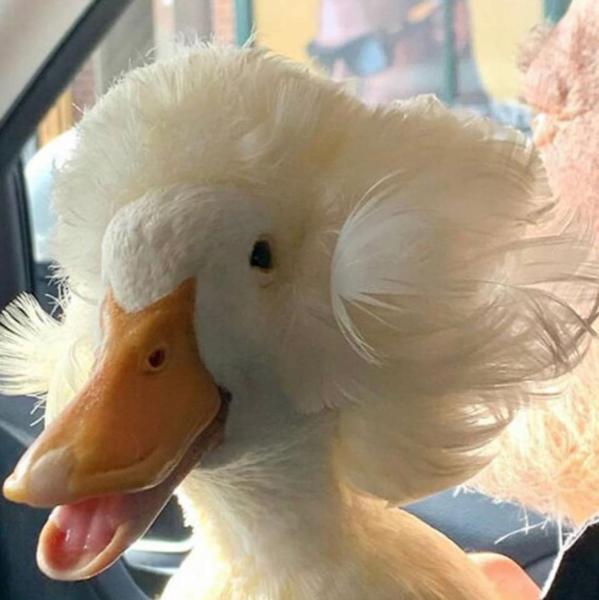
回答: カットモデルしたらベートーヴェンにされた